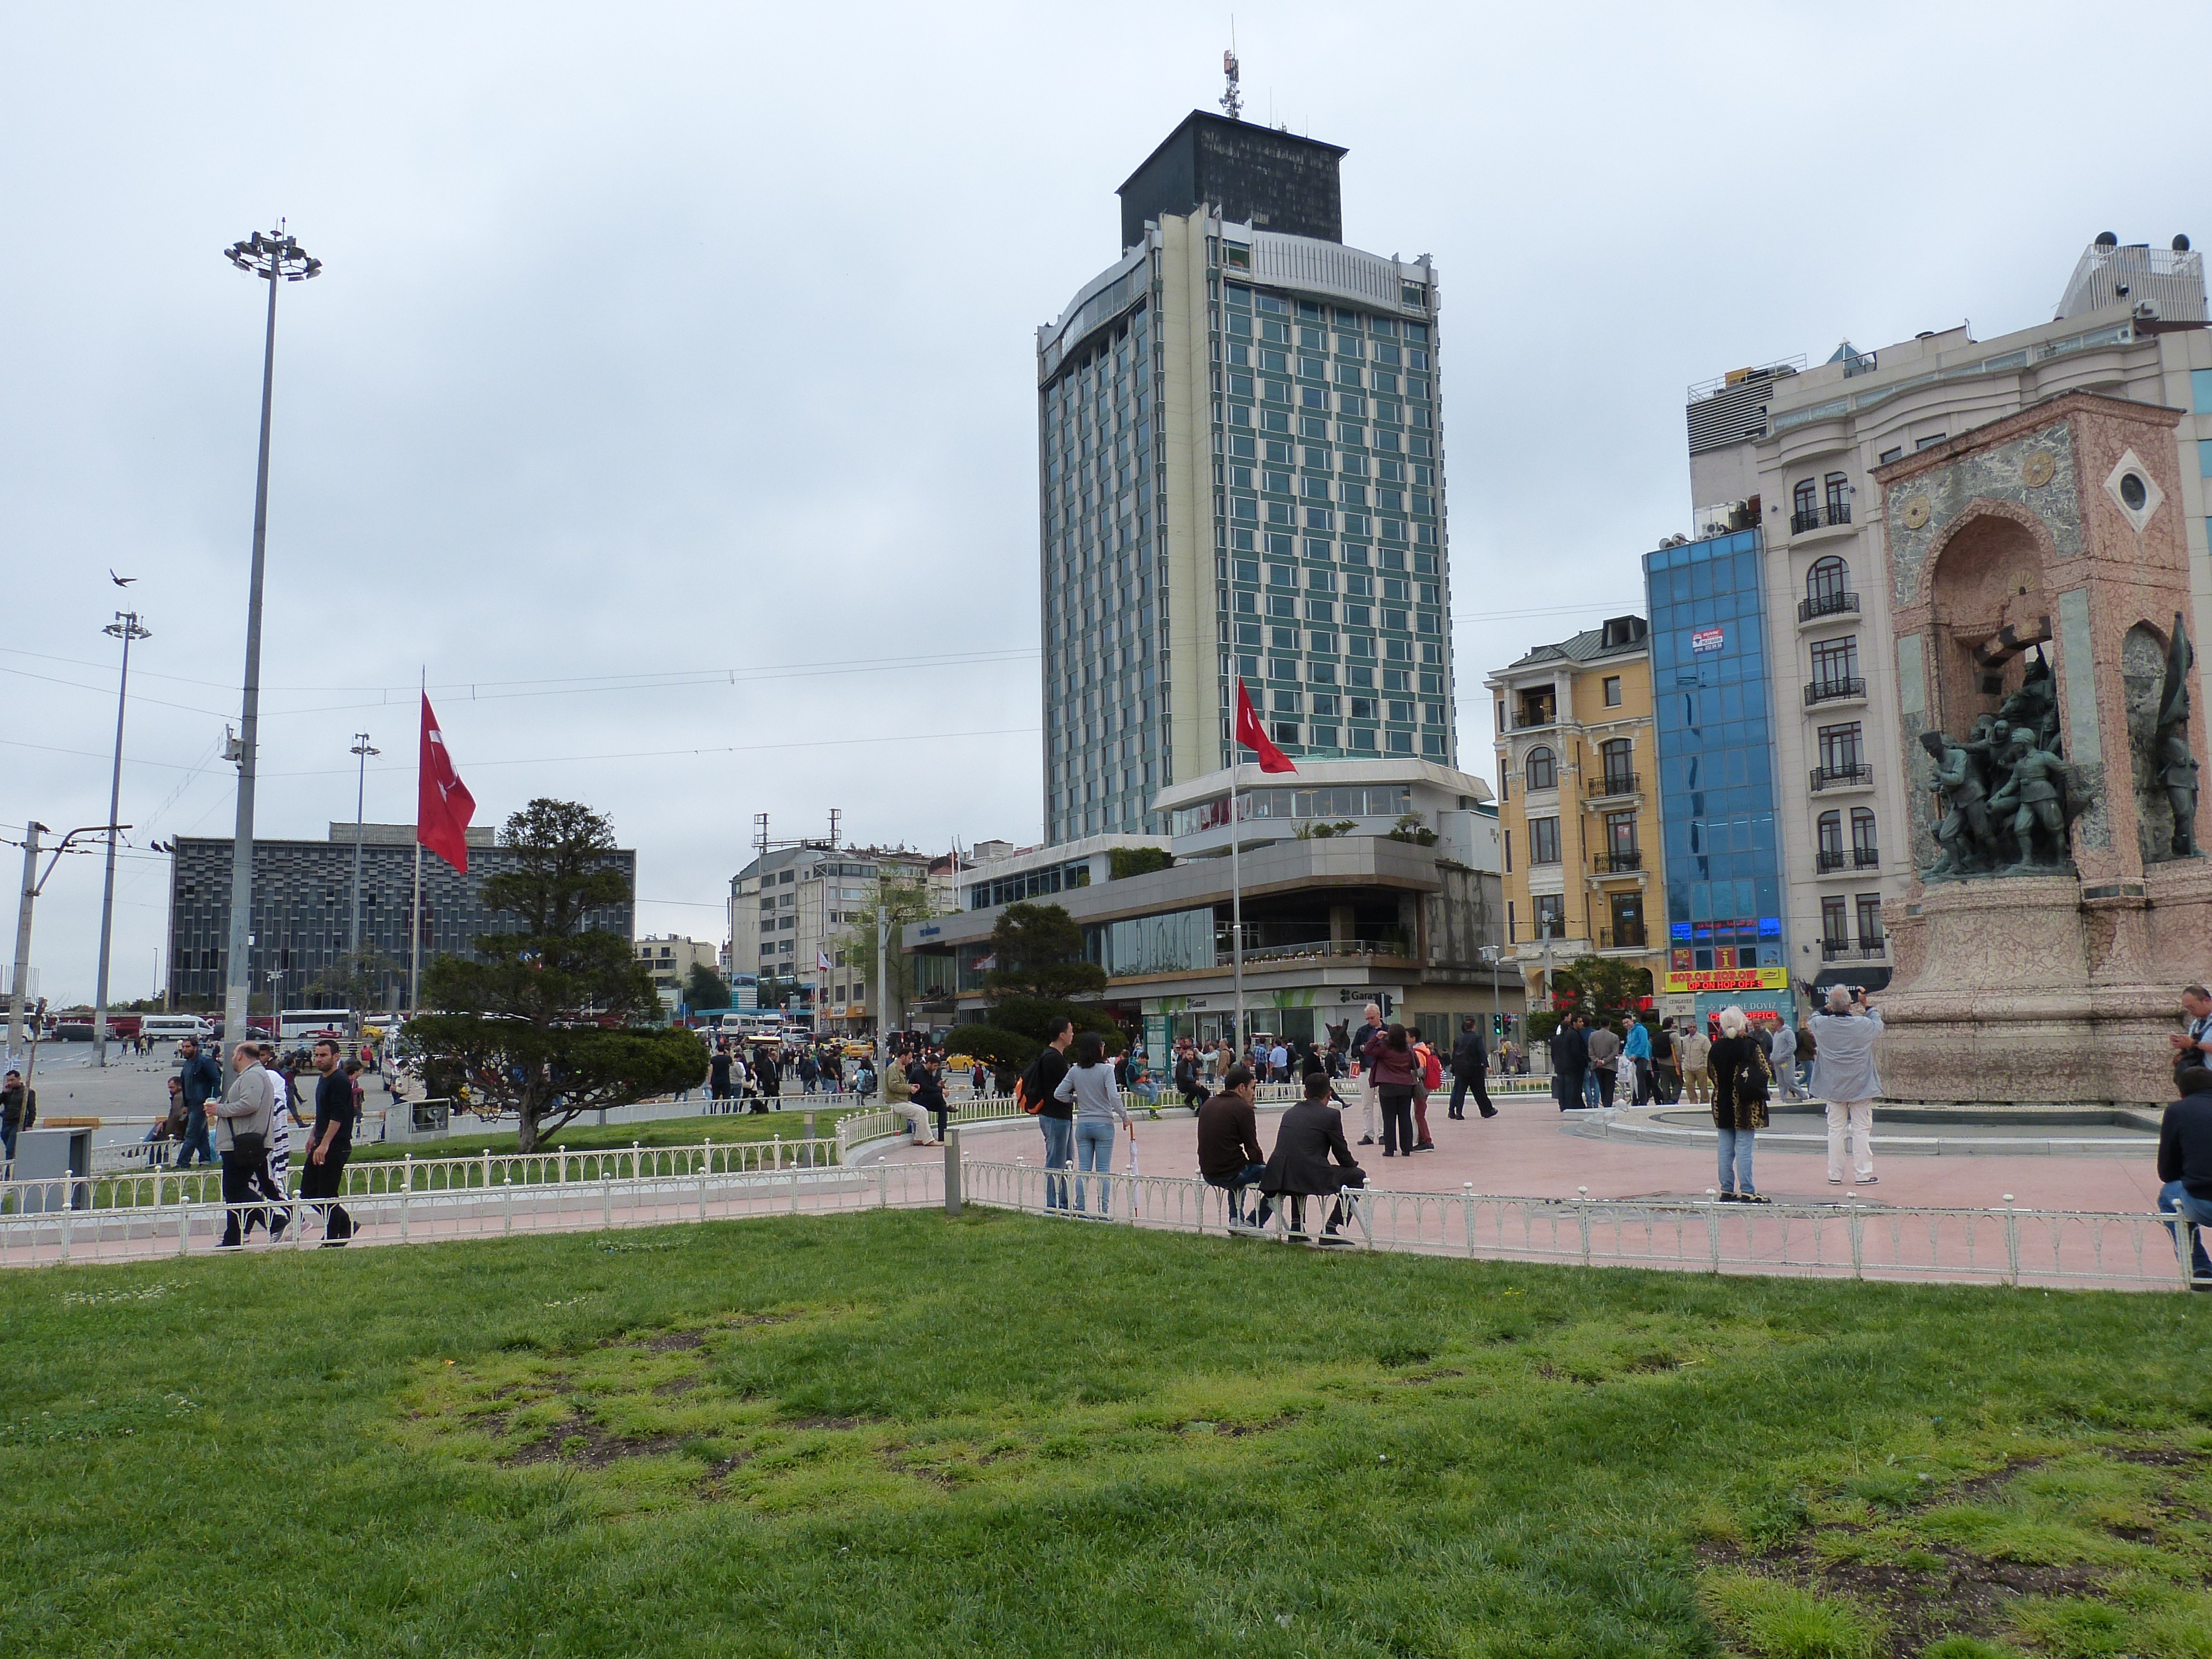
city, monument, cityscape, downtown, transport, tower, space, flag, plaza, landmark, tourism, old town, memorial, turkey, istanbul, town square, urban area, human settlement, taxim